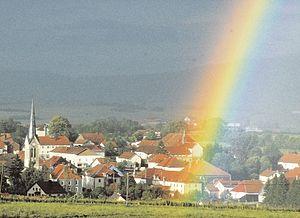
Orchamps-Vennes est une commune française située dans le département du Doubs en région Bourgogne-Franche-Comté. Elle fait partie du canton de Valdahon et de la communauté de communes des Portes du Haut-Doubs.